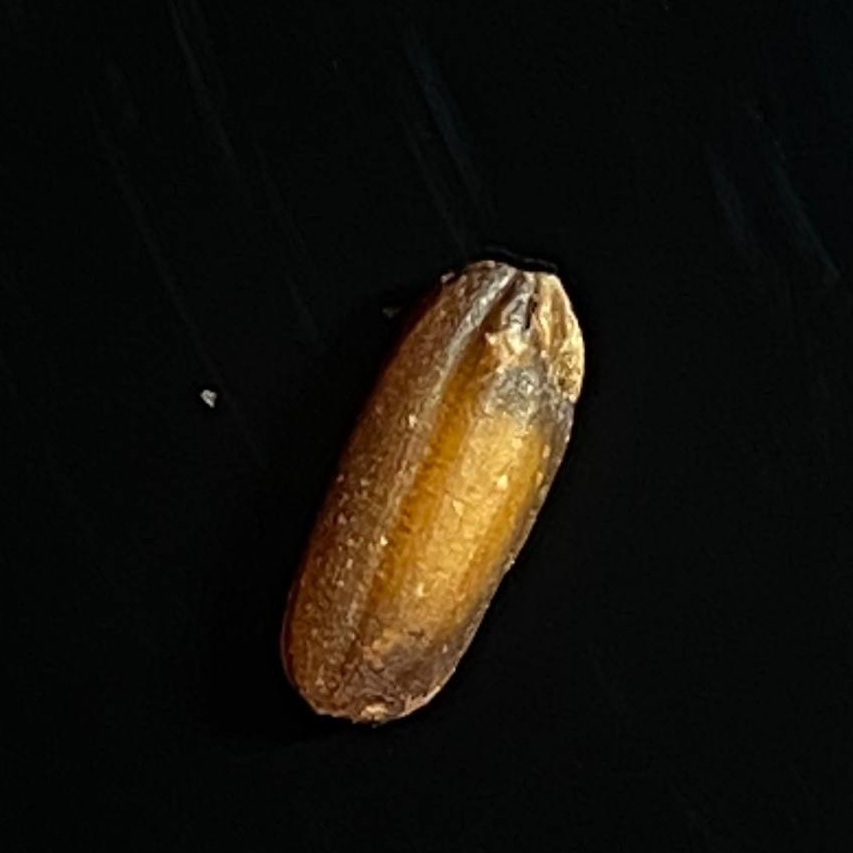
Rice variety: Lal_Biroi